Beijing Capital Airlines

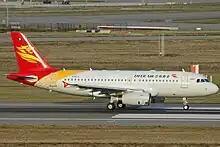
A Deer Air Airbus A319CJ at Toulouse–Blagnac Airport in 2012

Since 2015, long-haul flights between China and other cities have been operated by Beijing Capital Airlines, with their first A330 delivered on 11 July 2015. In July 2016, Beijing Capital Airline announced its first launch, an Australian flight from Qingdao to Melbourne on 30 September, served by an Airbus A330 jet. In November 2016, Beijing Capital Airlines announced the launch of a Hangzhou-Qingdao-Vancouver service on 30 December 2016, which is served by an Airbus A330 aircraft.